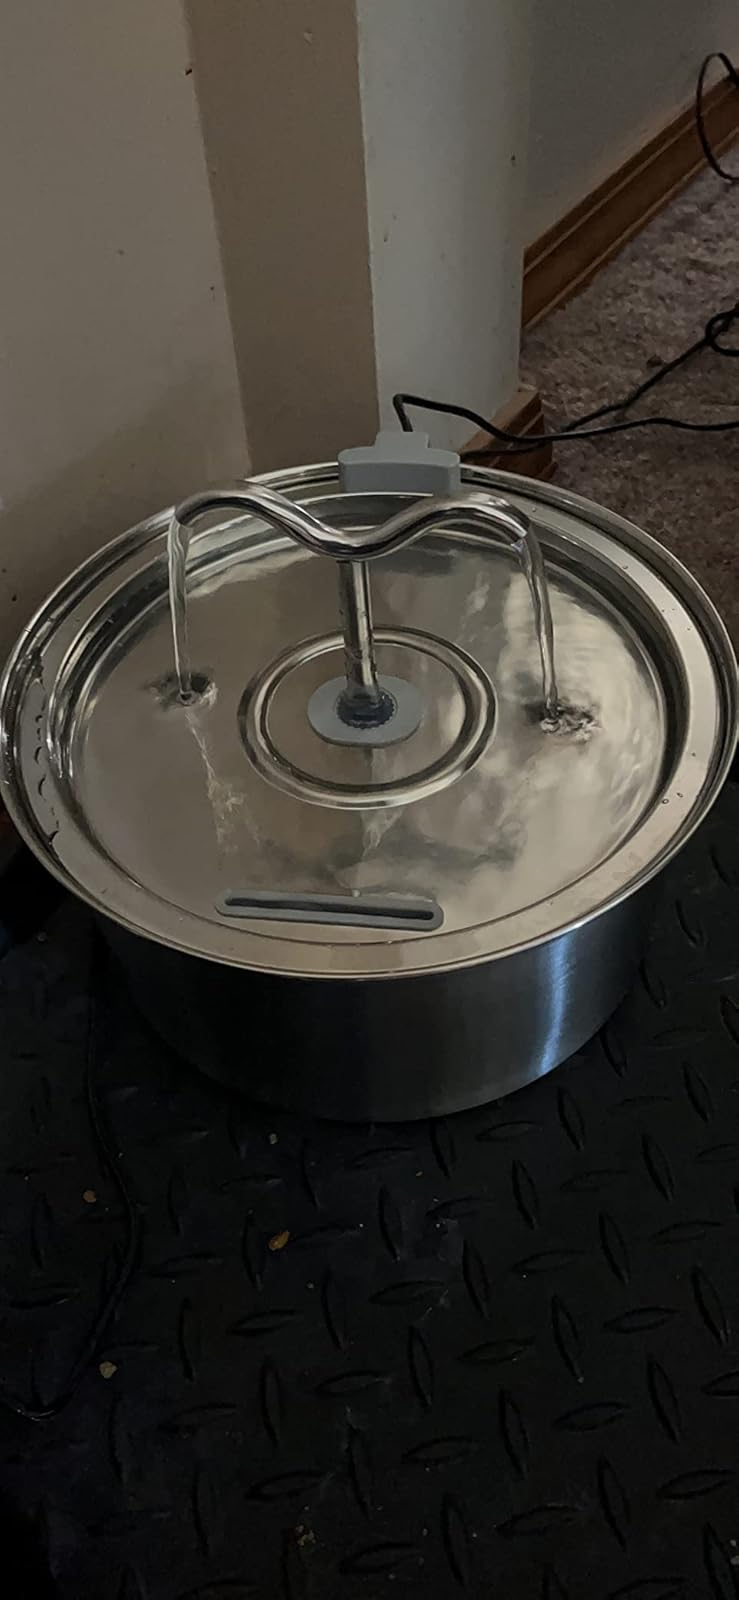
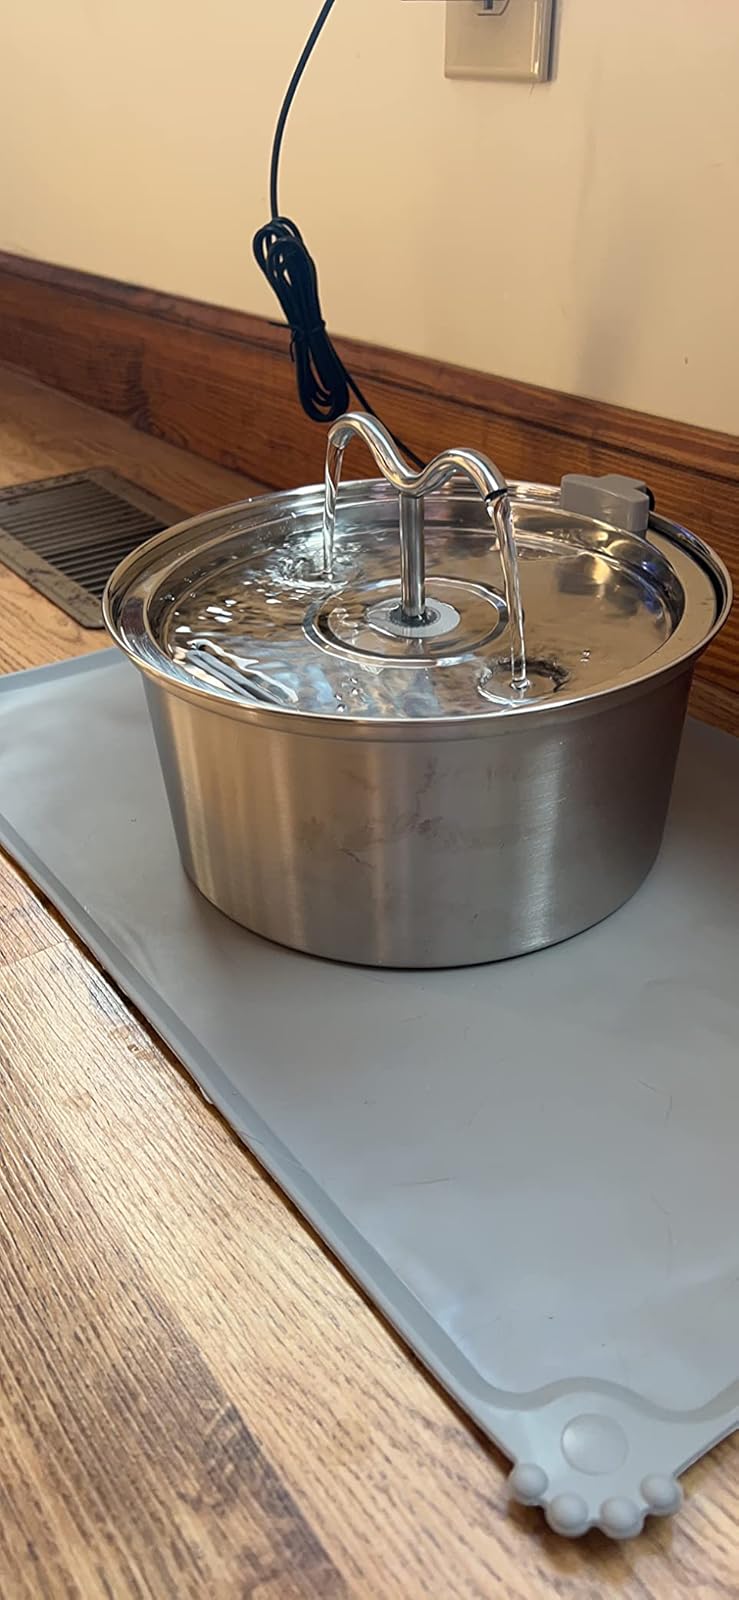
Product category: items_bowl
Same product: yes